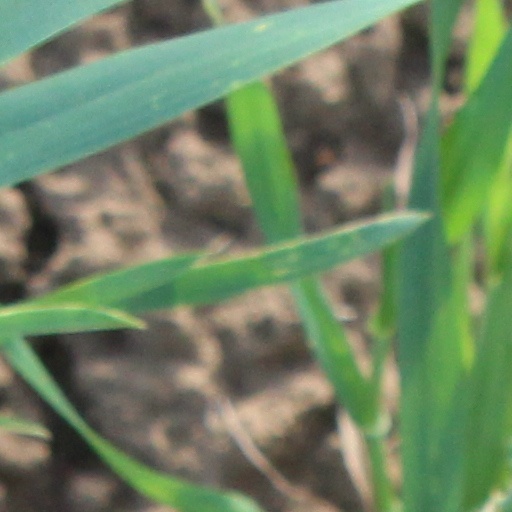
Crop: wheat